1985–86 Dallas Mavericks season

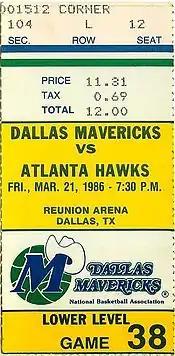
A ticket for a March 1986 game between the Dallas Mavericks and the Atlanta Hawks.

The 1985–86 NBA season was the Mavericks' 6th season in the NBA.